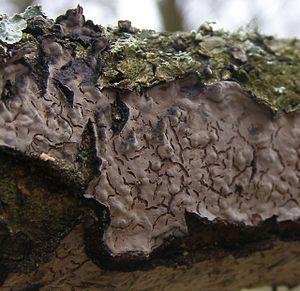
Peniophora quercina, de son nom vernaculaire, la Corticie du chêne, est un champignon agaricomycète du genre Peniophora et de la famille des Peniophoraceae.